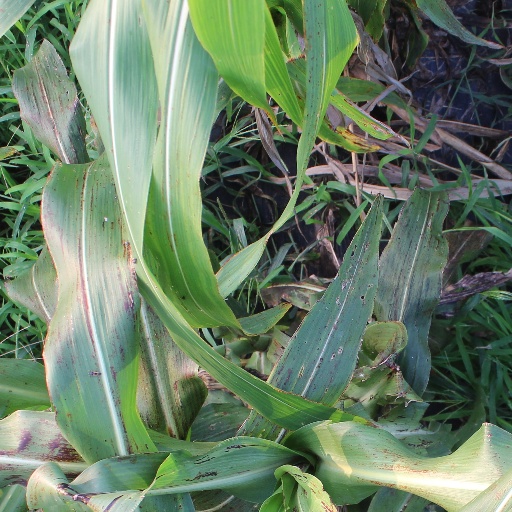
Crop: sorghum